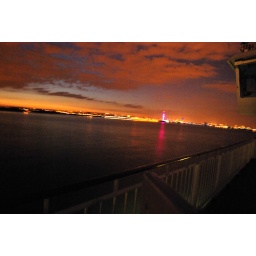
Heading home - Spinnaker Tower ahead 11pm - Lovely light still in the sky